Falling Water (sculpture)

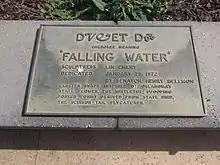
Plaque for the sculpture, 2019

The abstract and kinetic metal sculpture rests in a fountain with a stone basin. The basin's east side has holes which originally supported "Fidelity Bank" lettering.